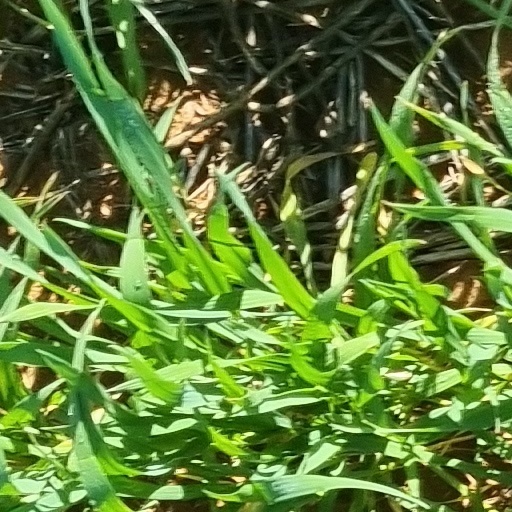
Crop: wheat